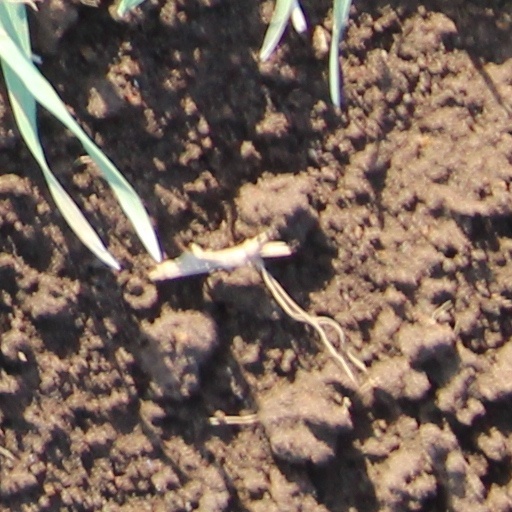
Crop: wheat